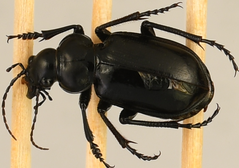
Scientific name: Calosoma affine
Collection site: Konza Prairie Agroecosystem NEON (KONA), plot KONA_004